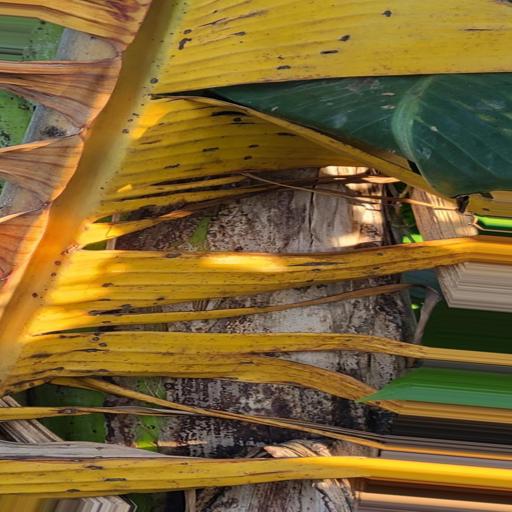
Label: panama_disease